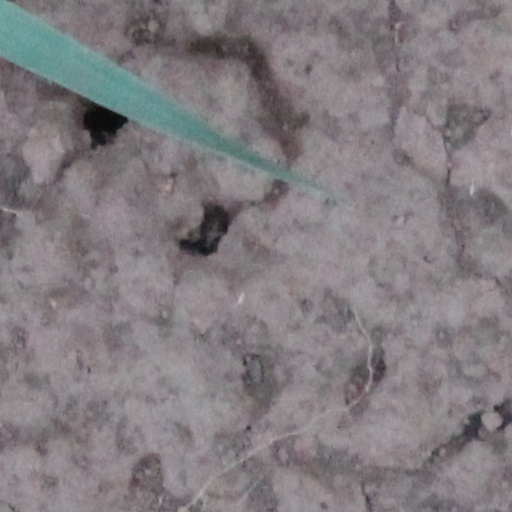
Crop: wheat